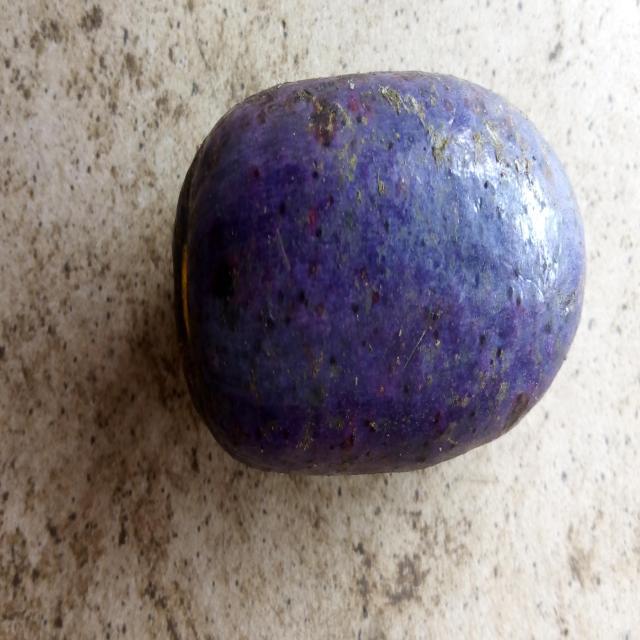
Plum grade: unaffected